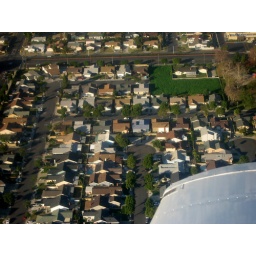
My house is on the rt. corner of that street just above the wing.